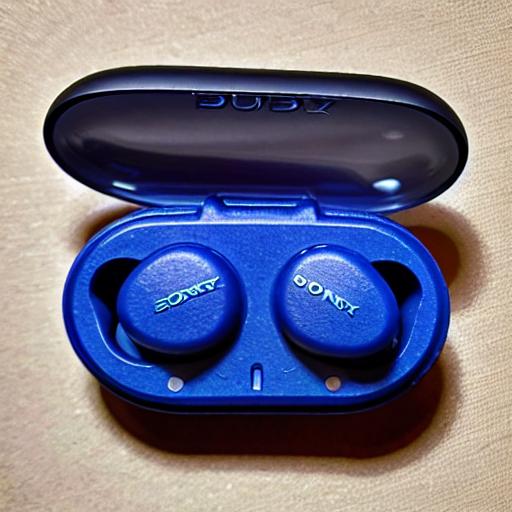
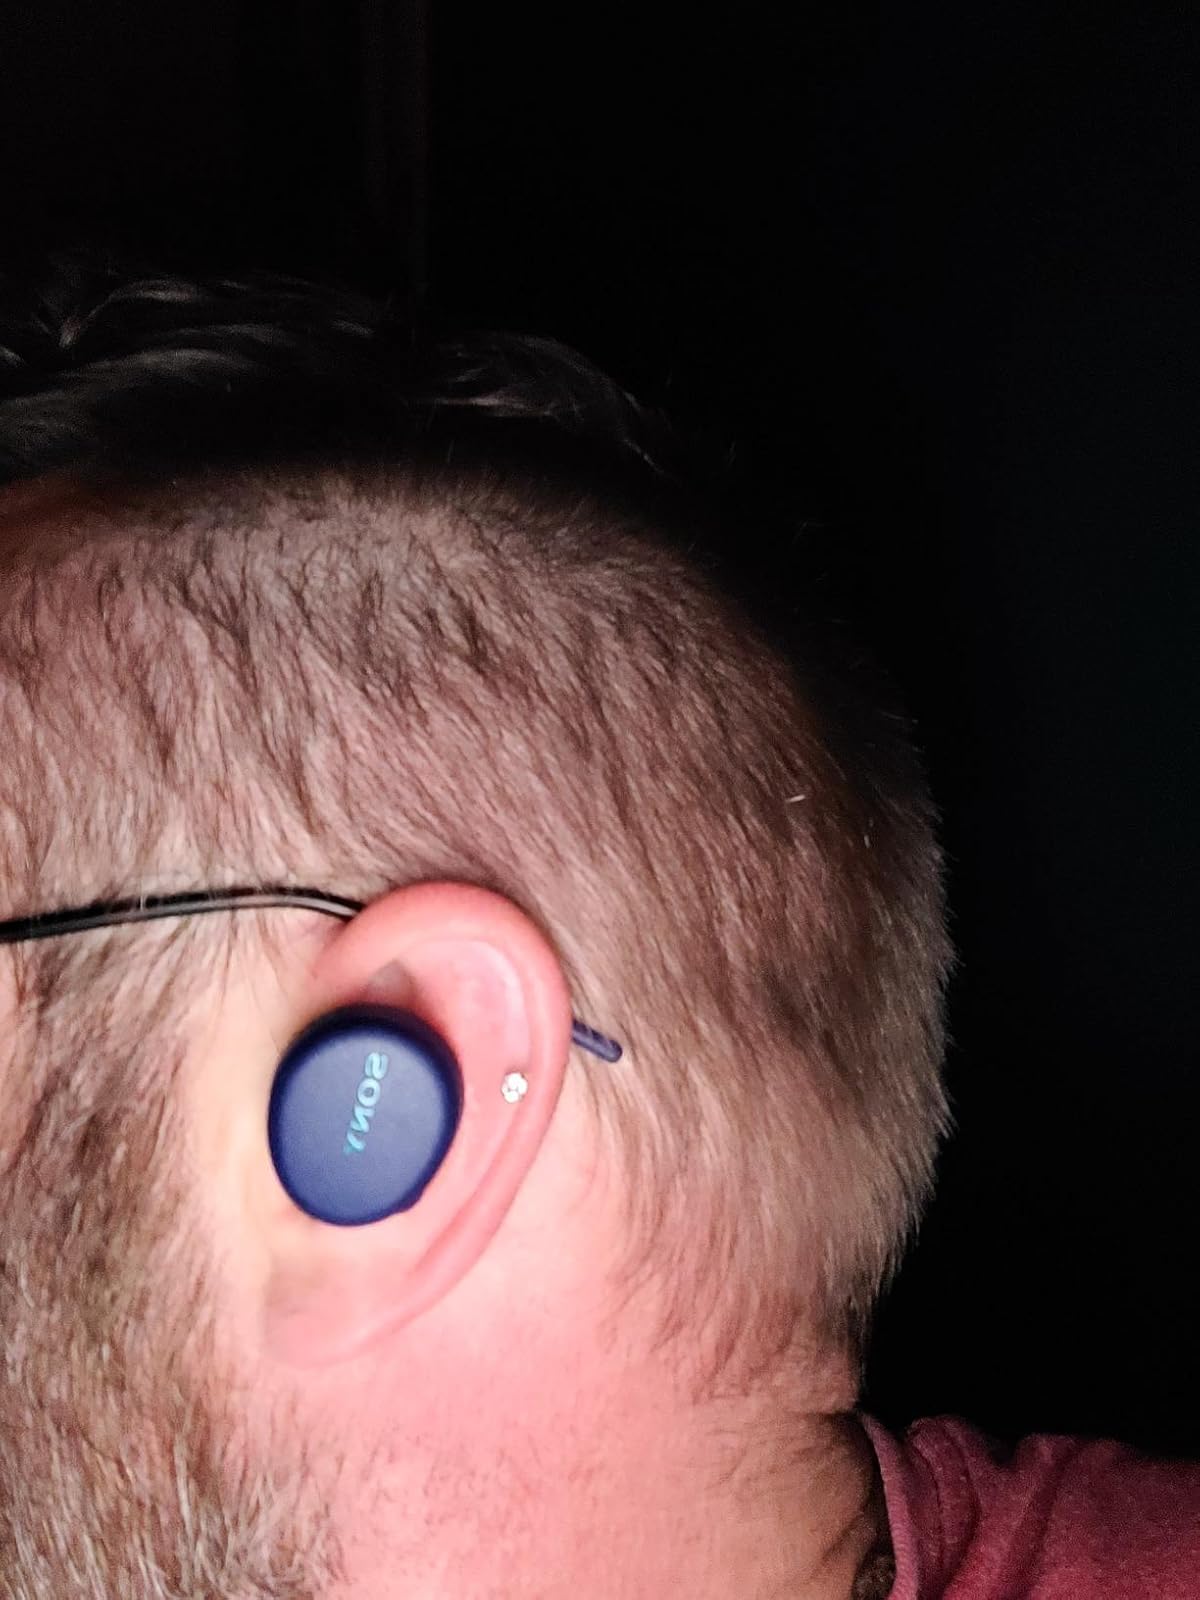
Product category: earbuds
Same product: no